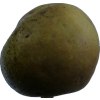
Label: pear